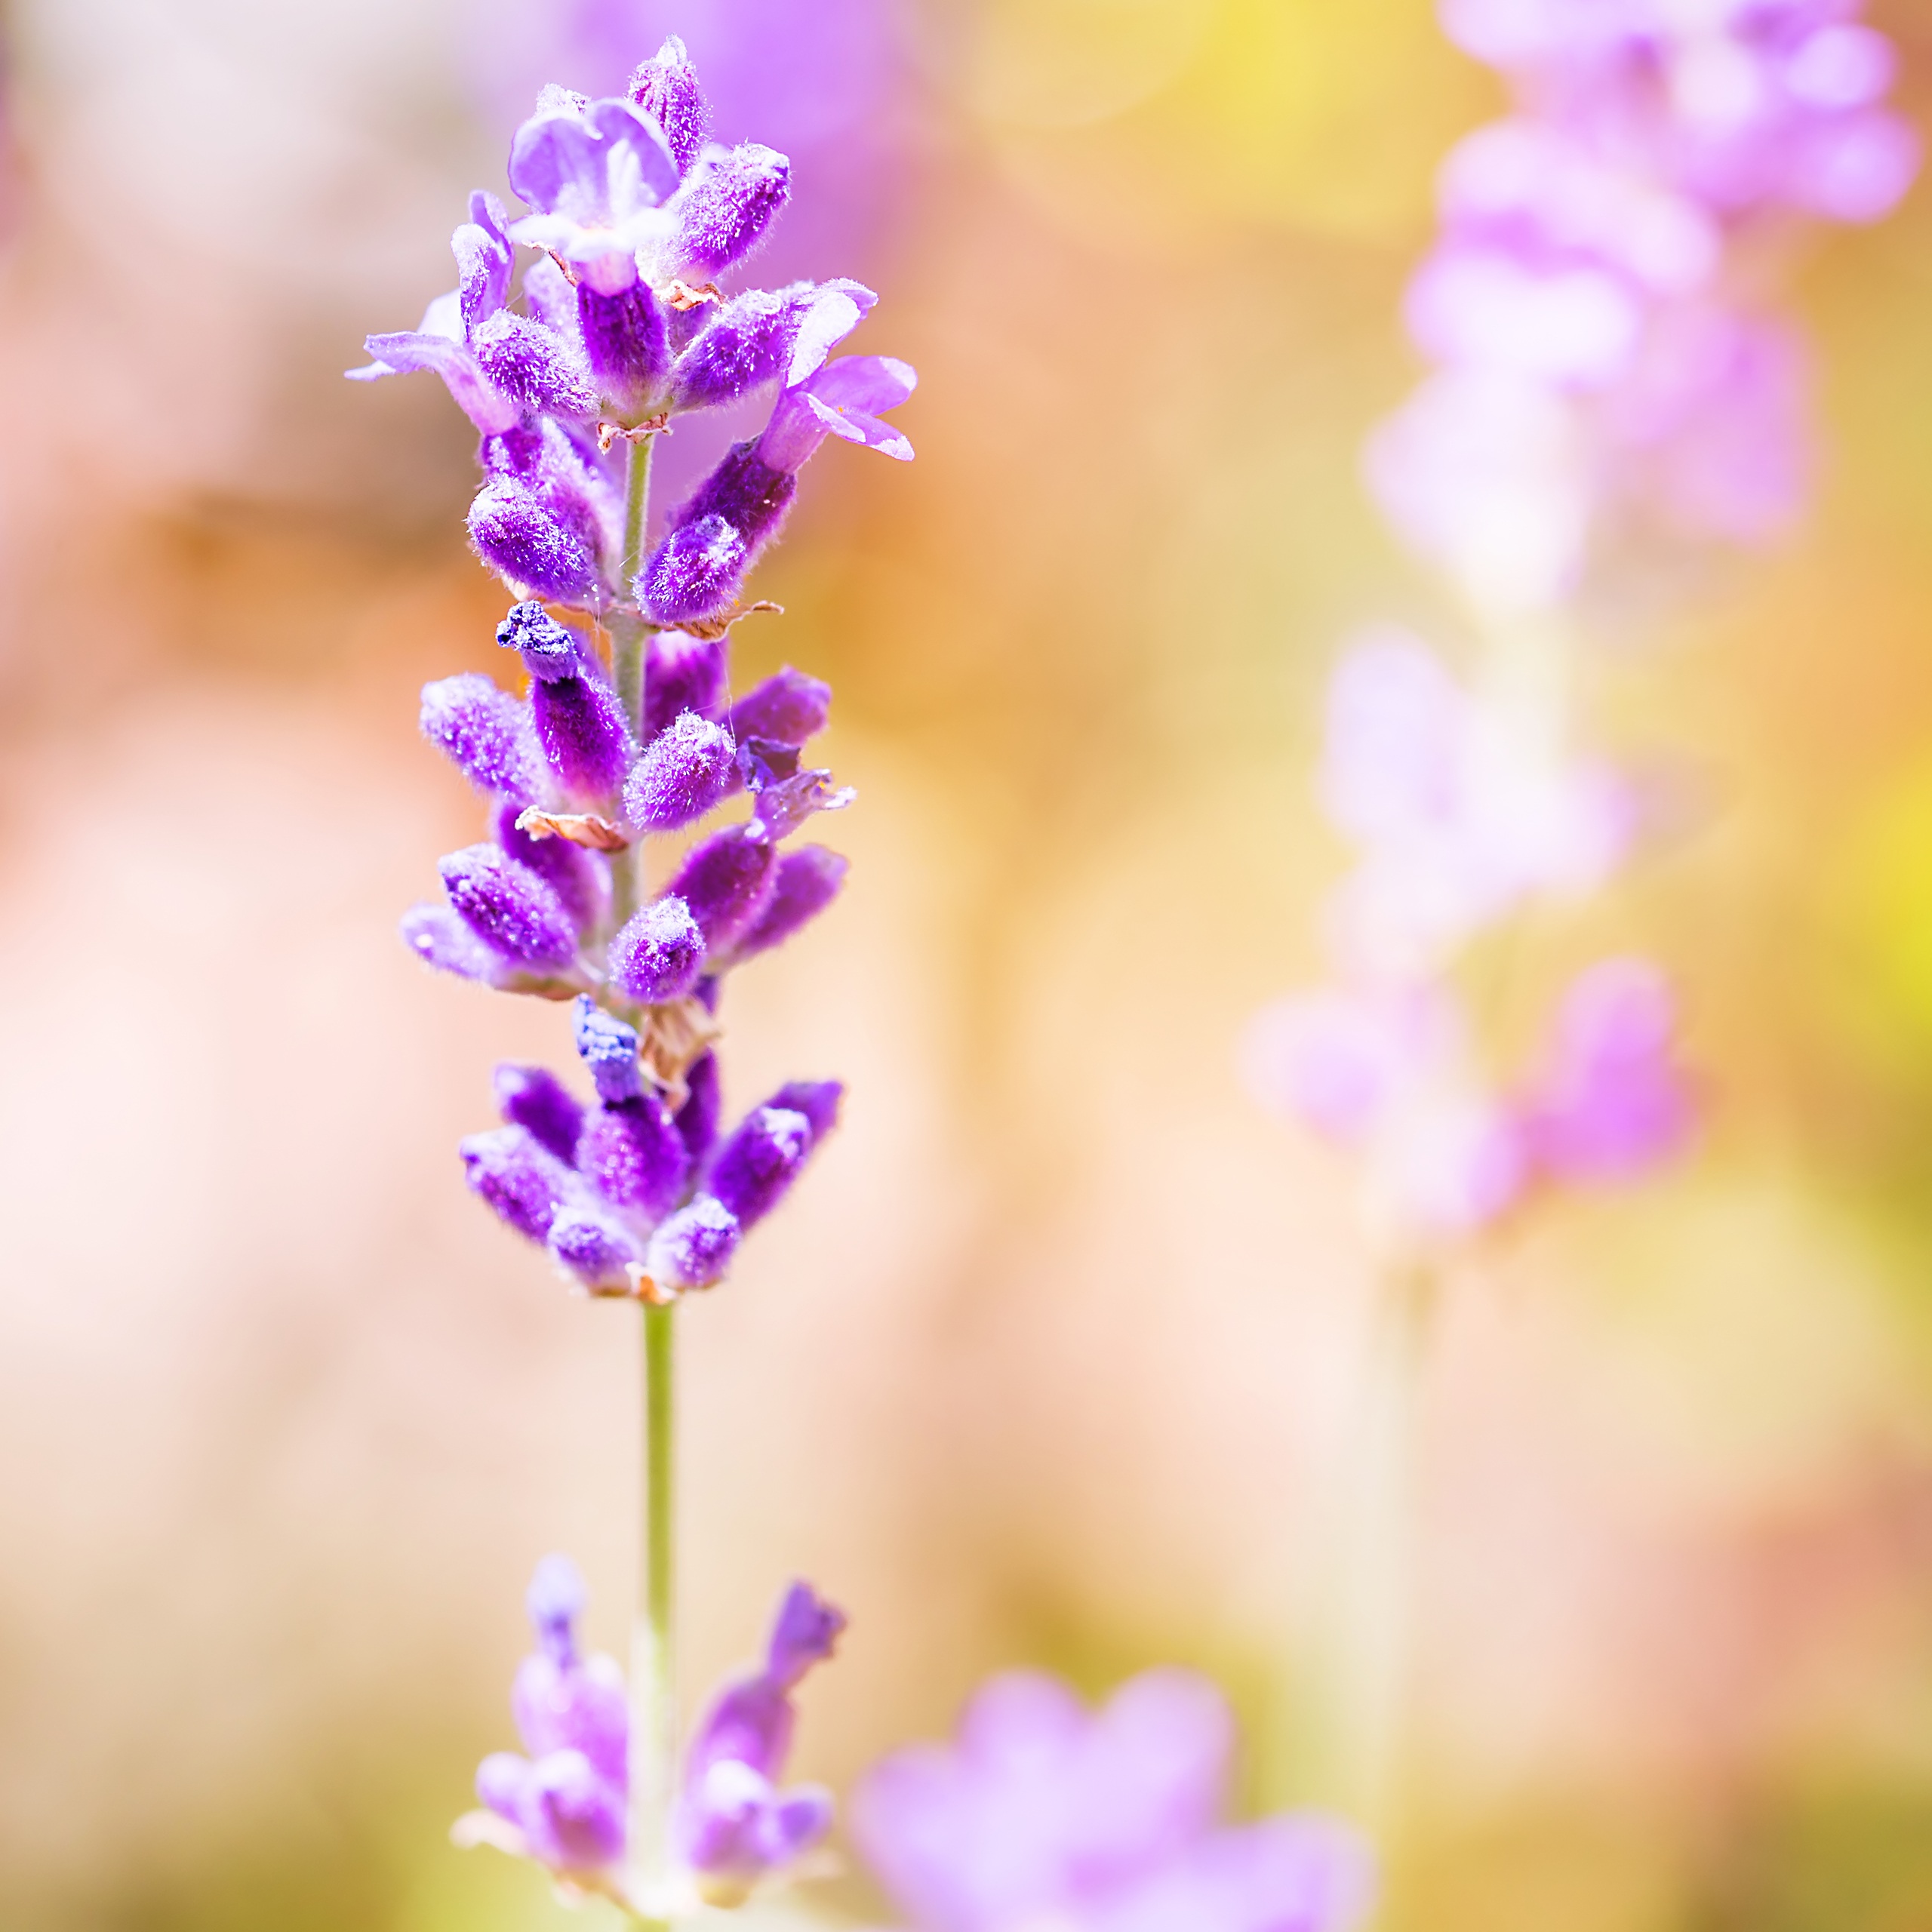
nature, branch, blossom, plant, flower, purple, petal, bloom, summer, spring, macro, botany, pink, close, flora, lavender, wildflower, close up, violet, copy space, macro photography, flowering plant, lavender flowers, land plant, english lavender